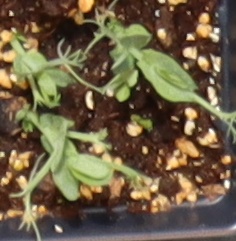
Label: Field Pea